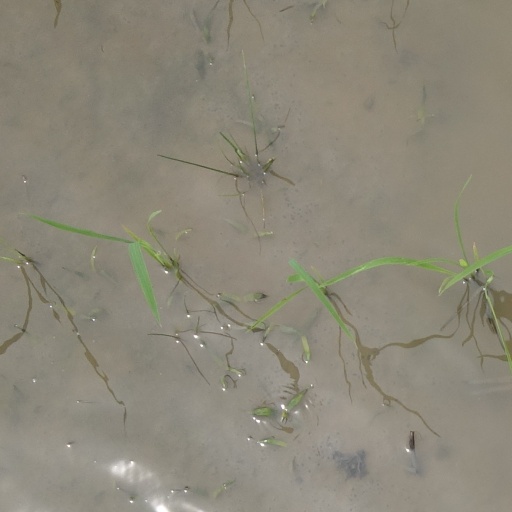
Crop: rice